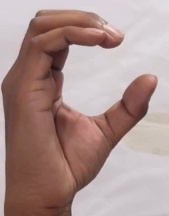
ASL sign: C